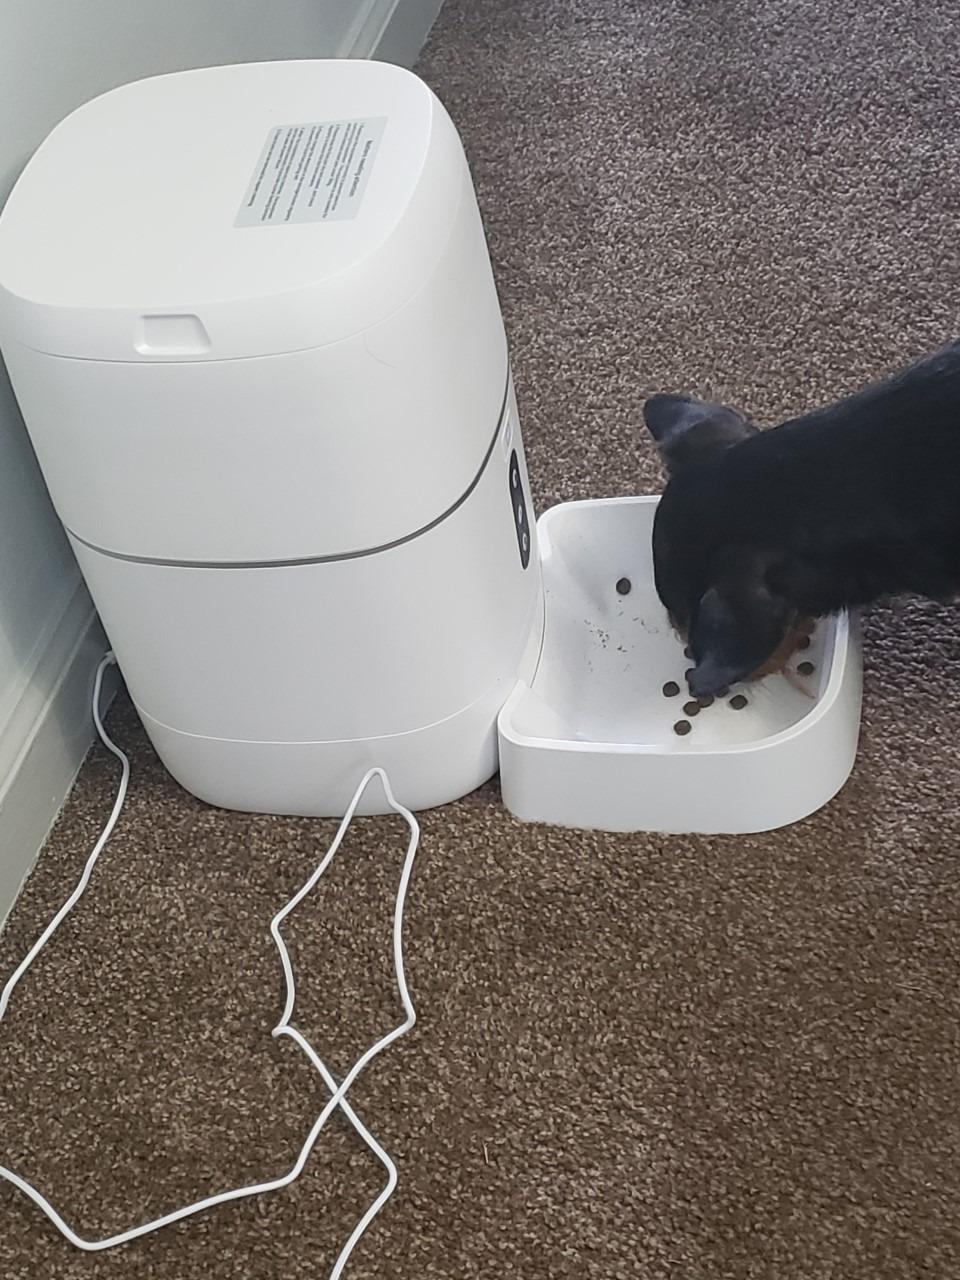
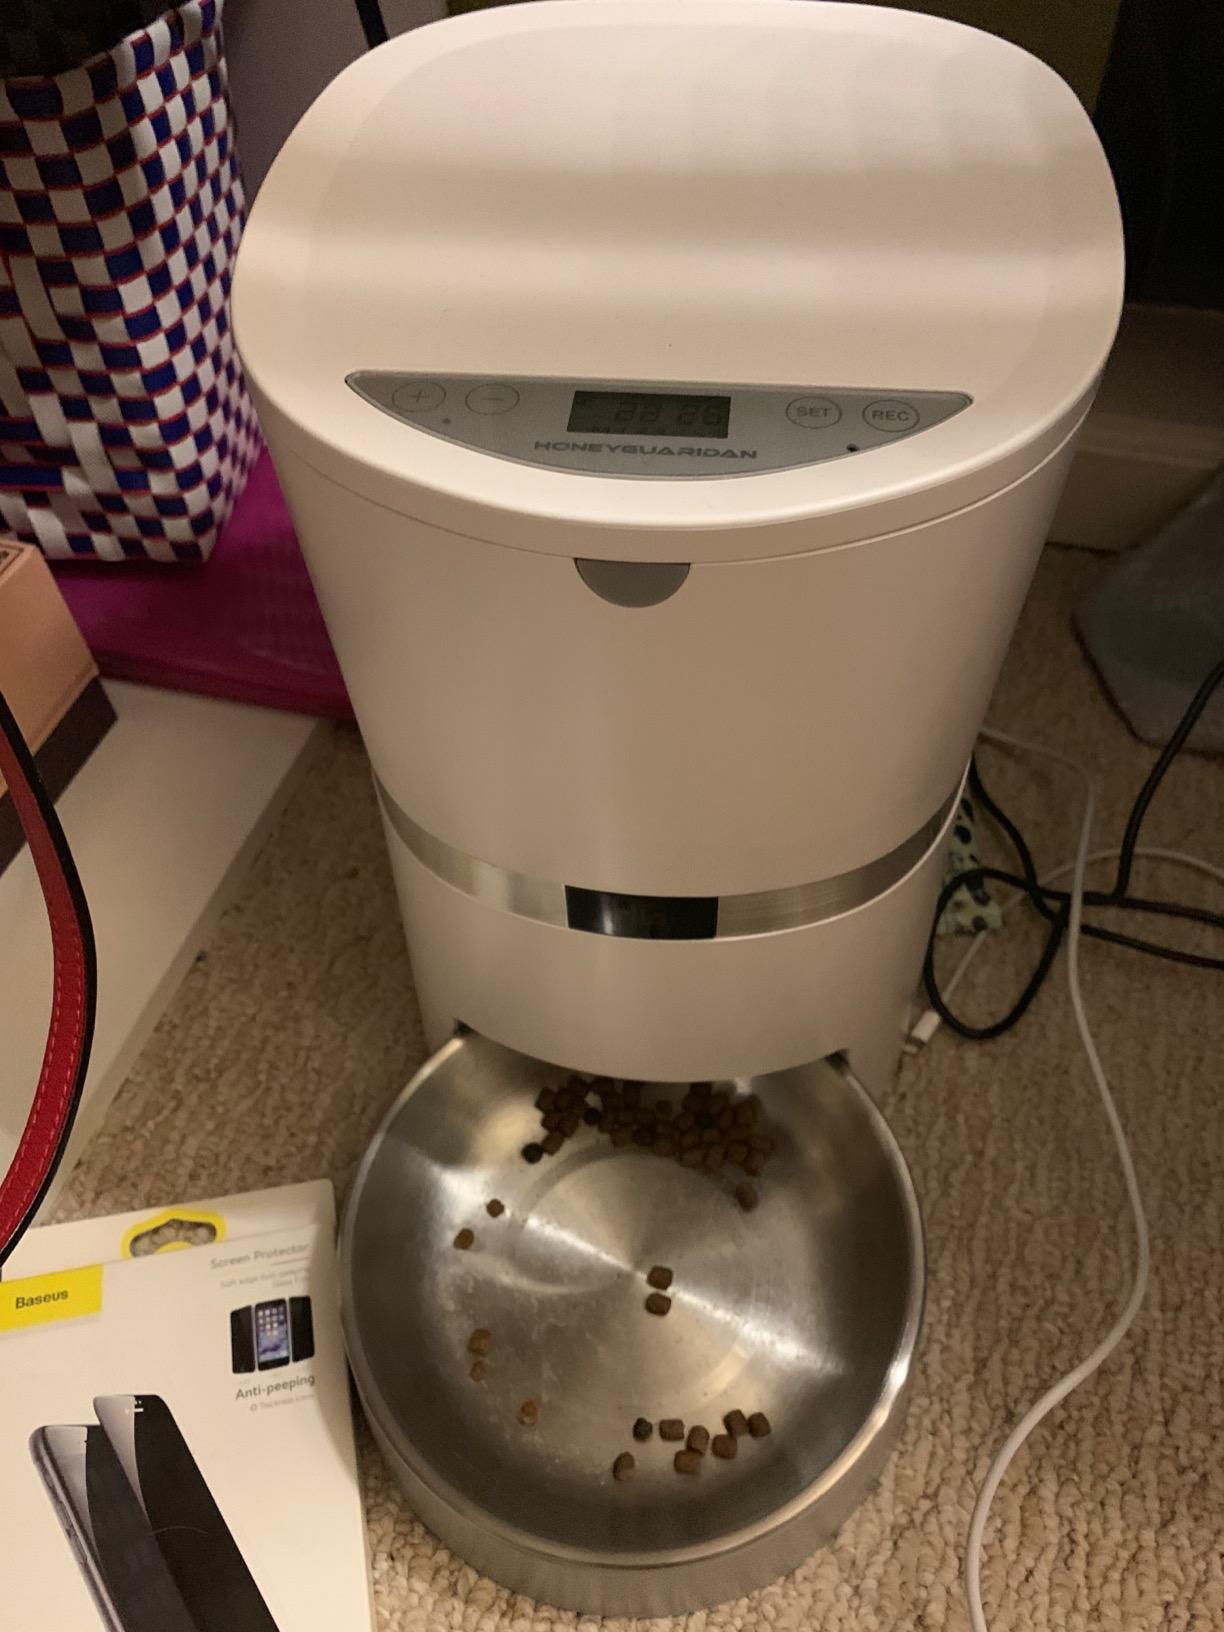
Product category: items_feeder
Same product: no